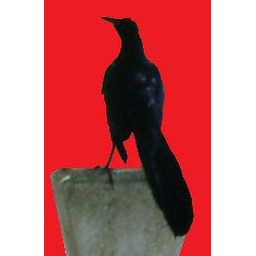
blackbird in red